Hazel McCallion

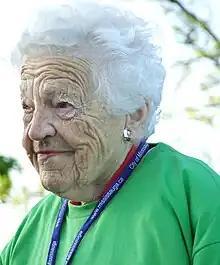
McCallion in 2010

Hazel Mary Muriel McCallion (February 14, 1921 – January 29, 2023) was a Canadian politician who served as the fifth mayor of Mississauga. First elected in November 1978, McCallion was mayor for 36 years until her retirement in 2014, making her the longest-serving mayor in the city's history. She was a successful candidate in twelve municipal elections, having been acclaimed twice and re-elected ten times. She was nicknamed "Hurricane Hazel" for her outspoken political style with reference to the hurricane of 1954, which had a considerable impact. When the 1979 Mississauga train derailment occurred early in her tenure, she helped oversee evacuation of 200,000 residents from the resulting explosion, fire, and spill of hazardous chemicals.